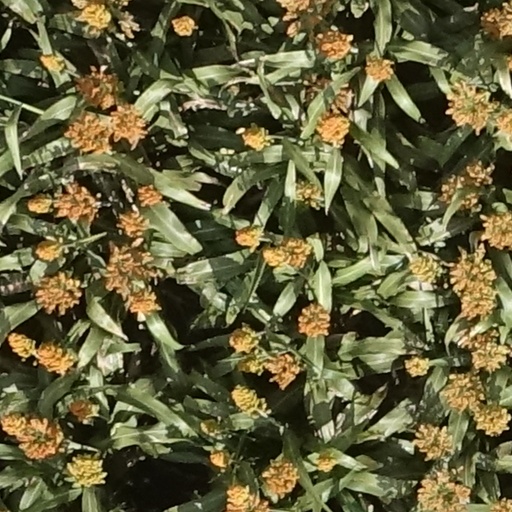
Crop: sorghum